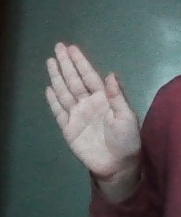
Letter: seen